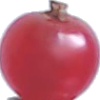
Label: Redcurrant 1